Agrippa Hull

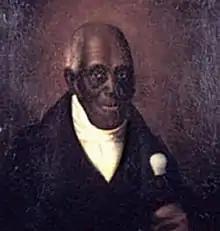
Agrippa Hull in the 1840s.

Agrippa Hull (March 7, 1759 – May 21, 1848) was an African-American patriot who served as an orderly to Tadeusz Kościuszko, a Polish military officer, engineer and nobleman, for five years during the American Revolutionary War. He served for a total of six years and two months. After the war, he received a veteran's pension. It was signed by George Washington, and he treasured it for the rest of his life. Born free in Northampton, Massachusetts, in 1759 in the middle of the Seven Years' War, Hull became the most significant black landowner in Stockbridge, where he lived after the Revolutionary War. He lived to the age of eighty-nine.